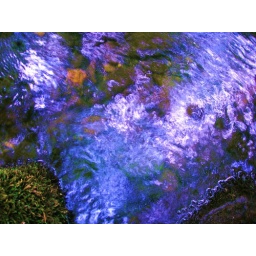
Clear blue sky through trees reflected in the pool below a waterfall.